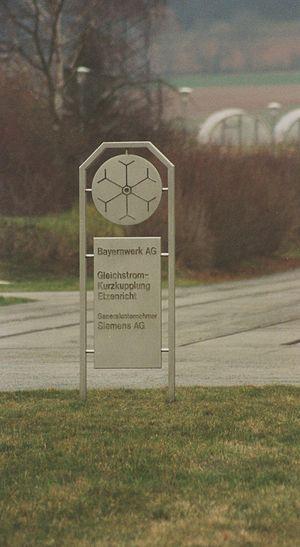
Le GKK Etzenricht est une installation de transmission d'électricité en courant continu à haute tension d'une puissance de 600 MW qui reliait le réseau électrique allemand avec le réseau tchèque. Cette installation a été utilisée de 1991 à 1995.